Al-Farabi

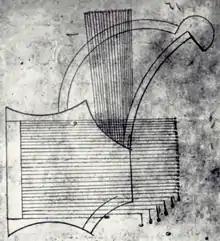
Drawing of a musical instrument, a "shahrud", from al-Farabi's "Kitab al-Musiqi al-Kabir"

Al-Farabi wrote a book on music titled "Kitab al-Musiqi al-Kabir" (Grand Book of Music). In it, he presents philosophical principles about music, its cosmic qualities, and its influences, and discusses the therapeutic effects of music on the soul. He moreover talks about its impact on speech, clarifying how actually to fit music to speech, i.e., poetry, in arrange to upgrade the meaning of a text.